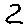
Label: 2